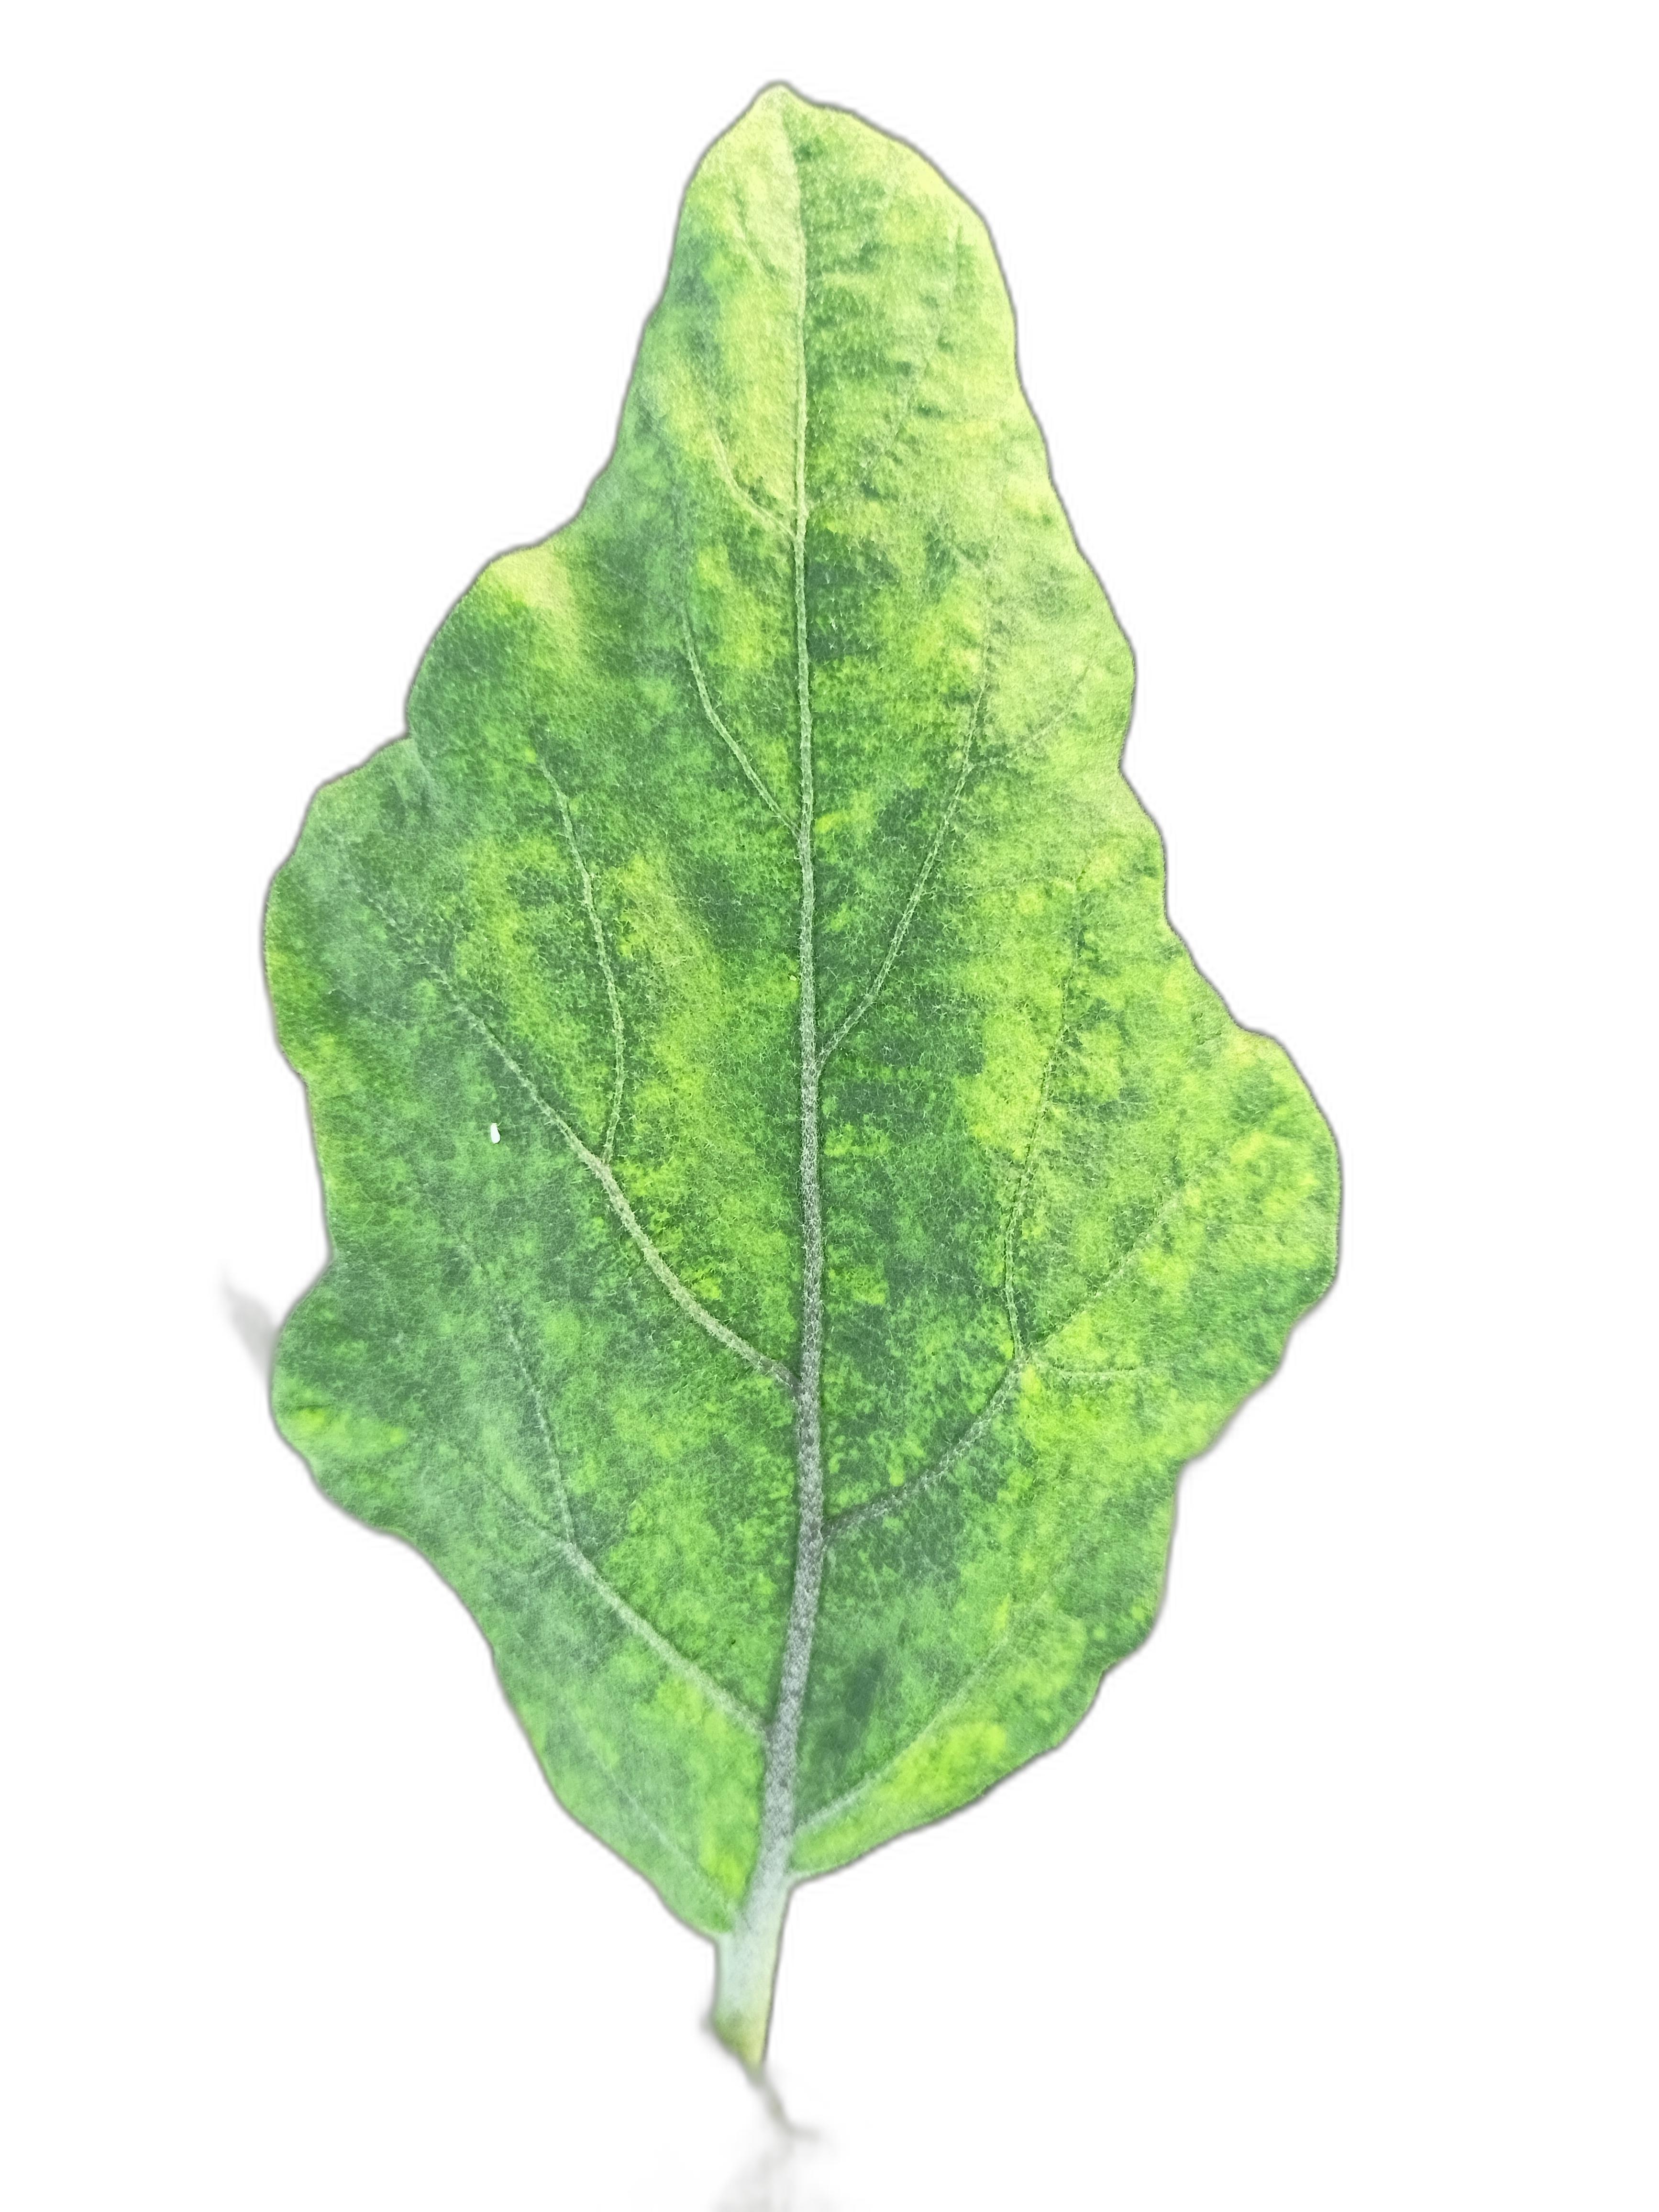
Label: Mosaic Virus Disease